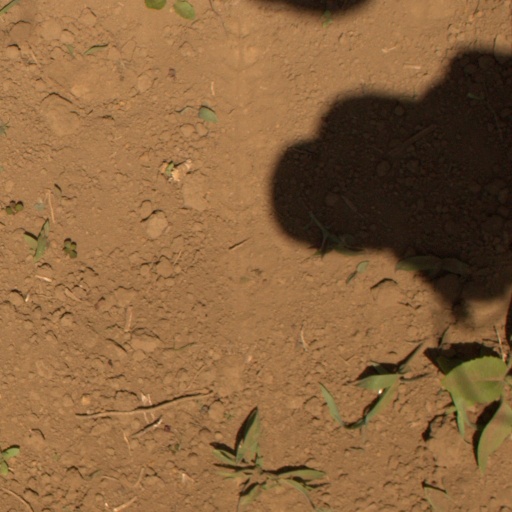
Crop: Jerusalem artichoke